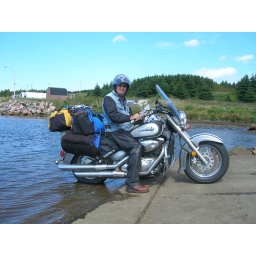
California boy dips tire in North Atlantic water